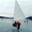
Label: ship